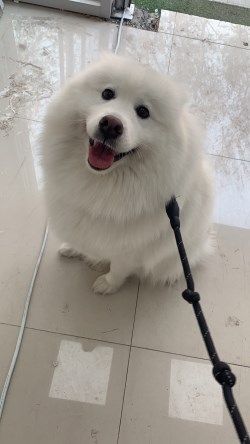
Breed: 2192-n000088-Samoyed